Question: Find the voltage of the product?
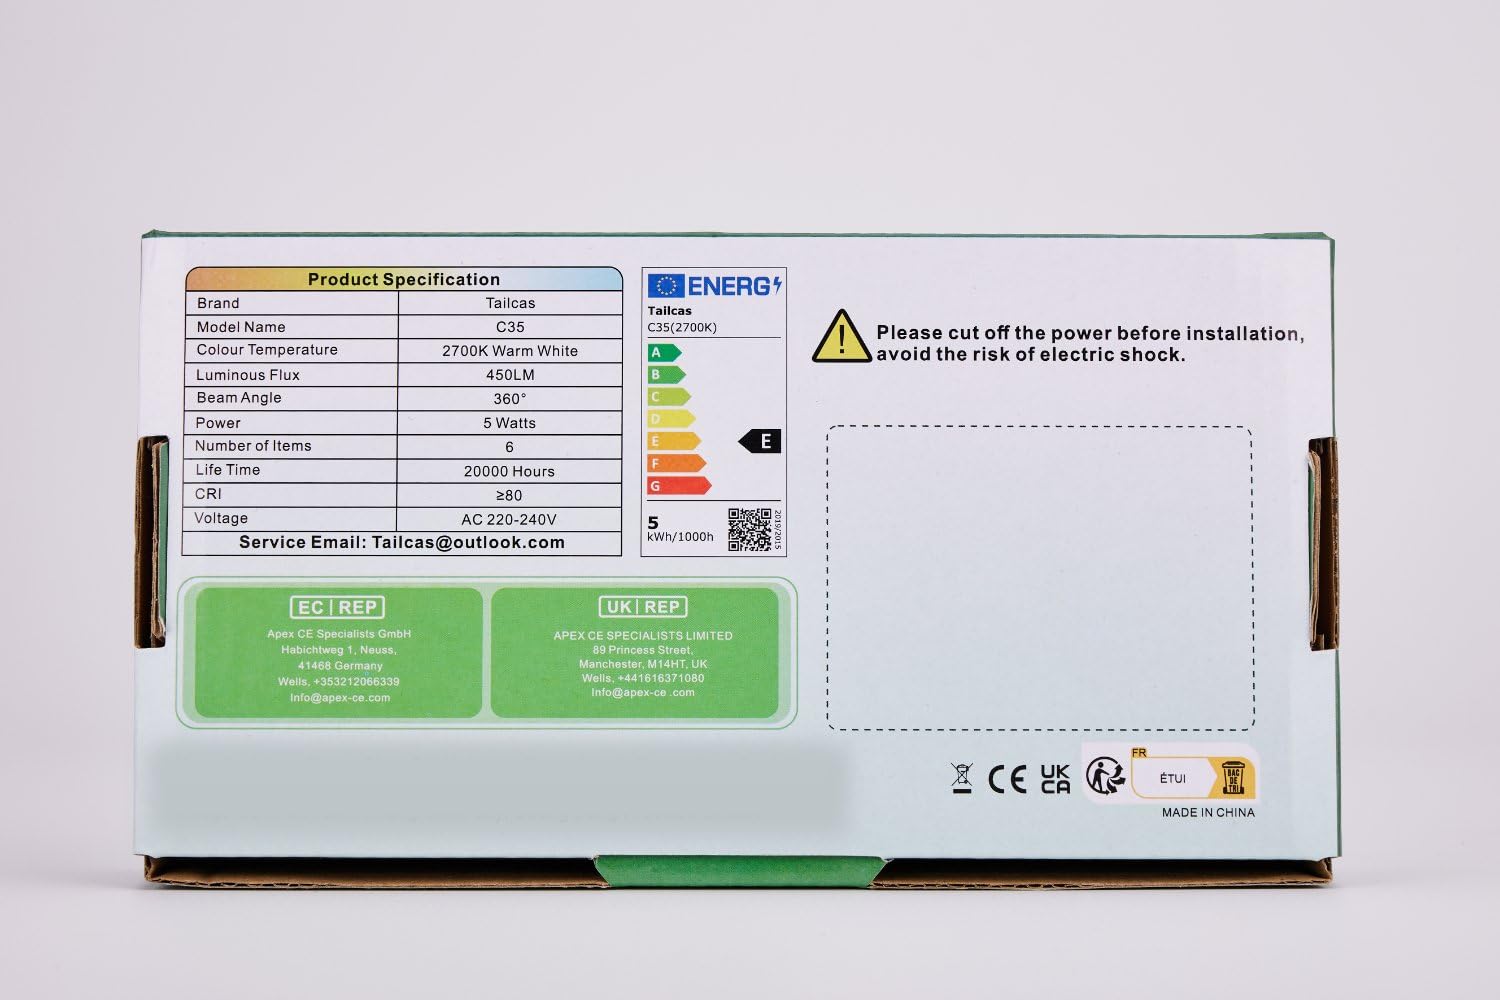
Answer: [220.0, 240.0] volt